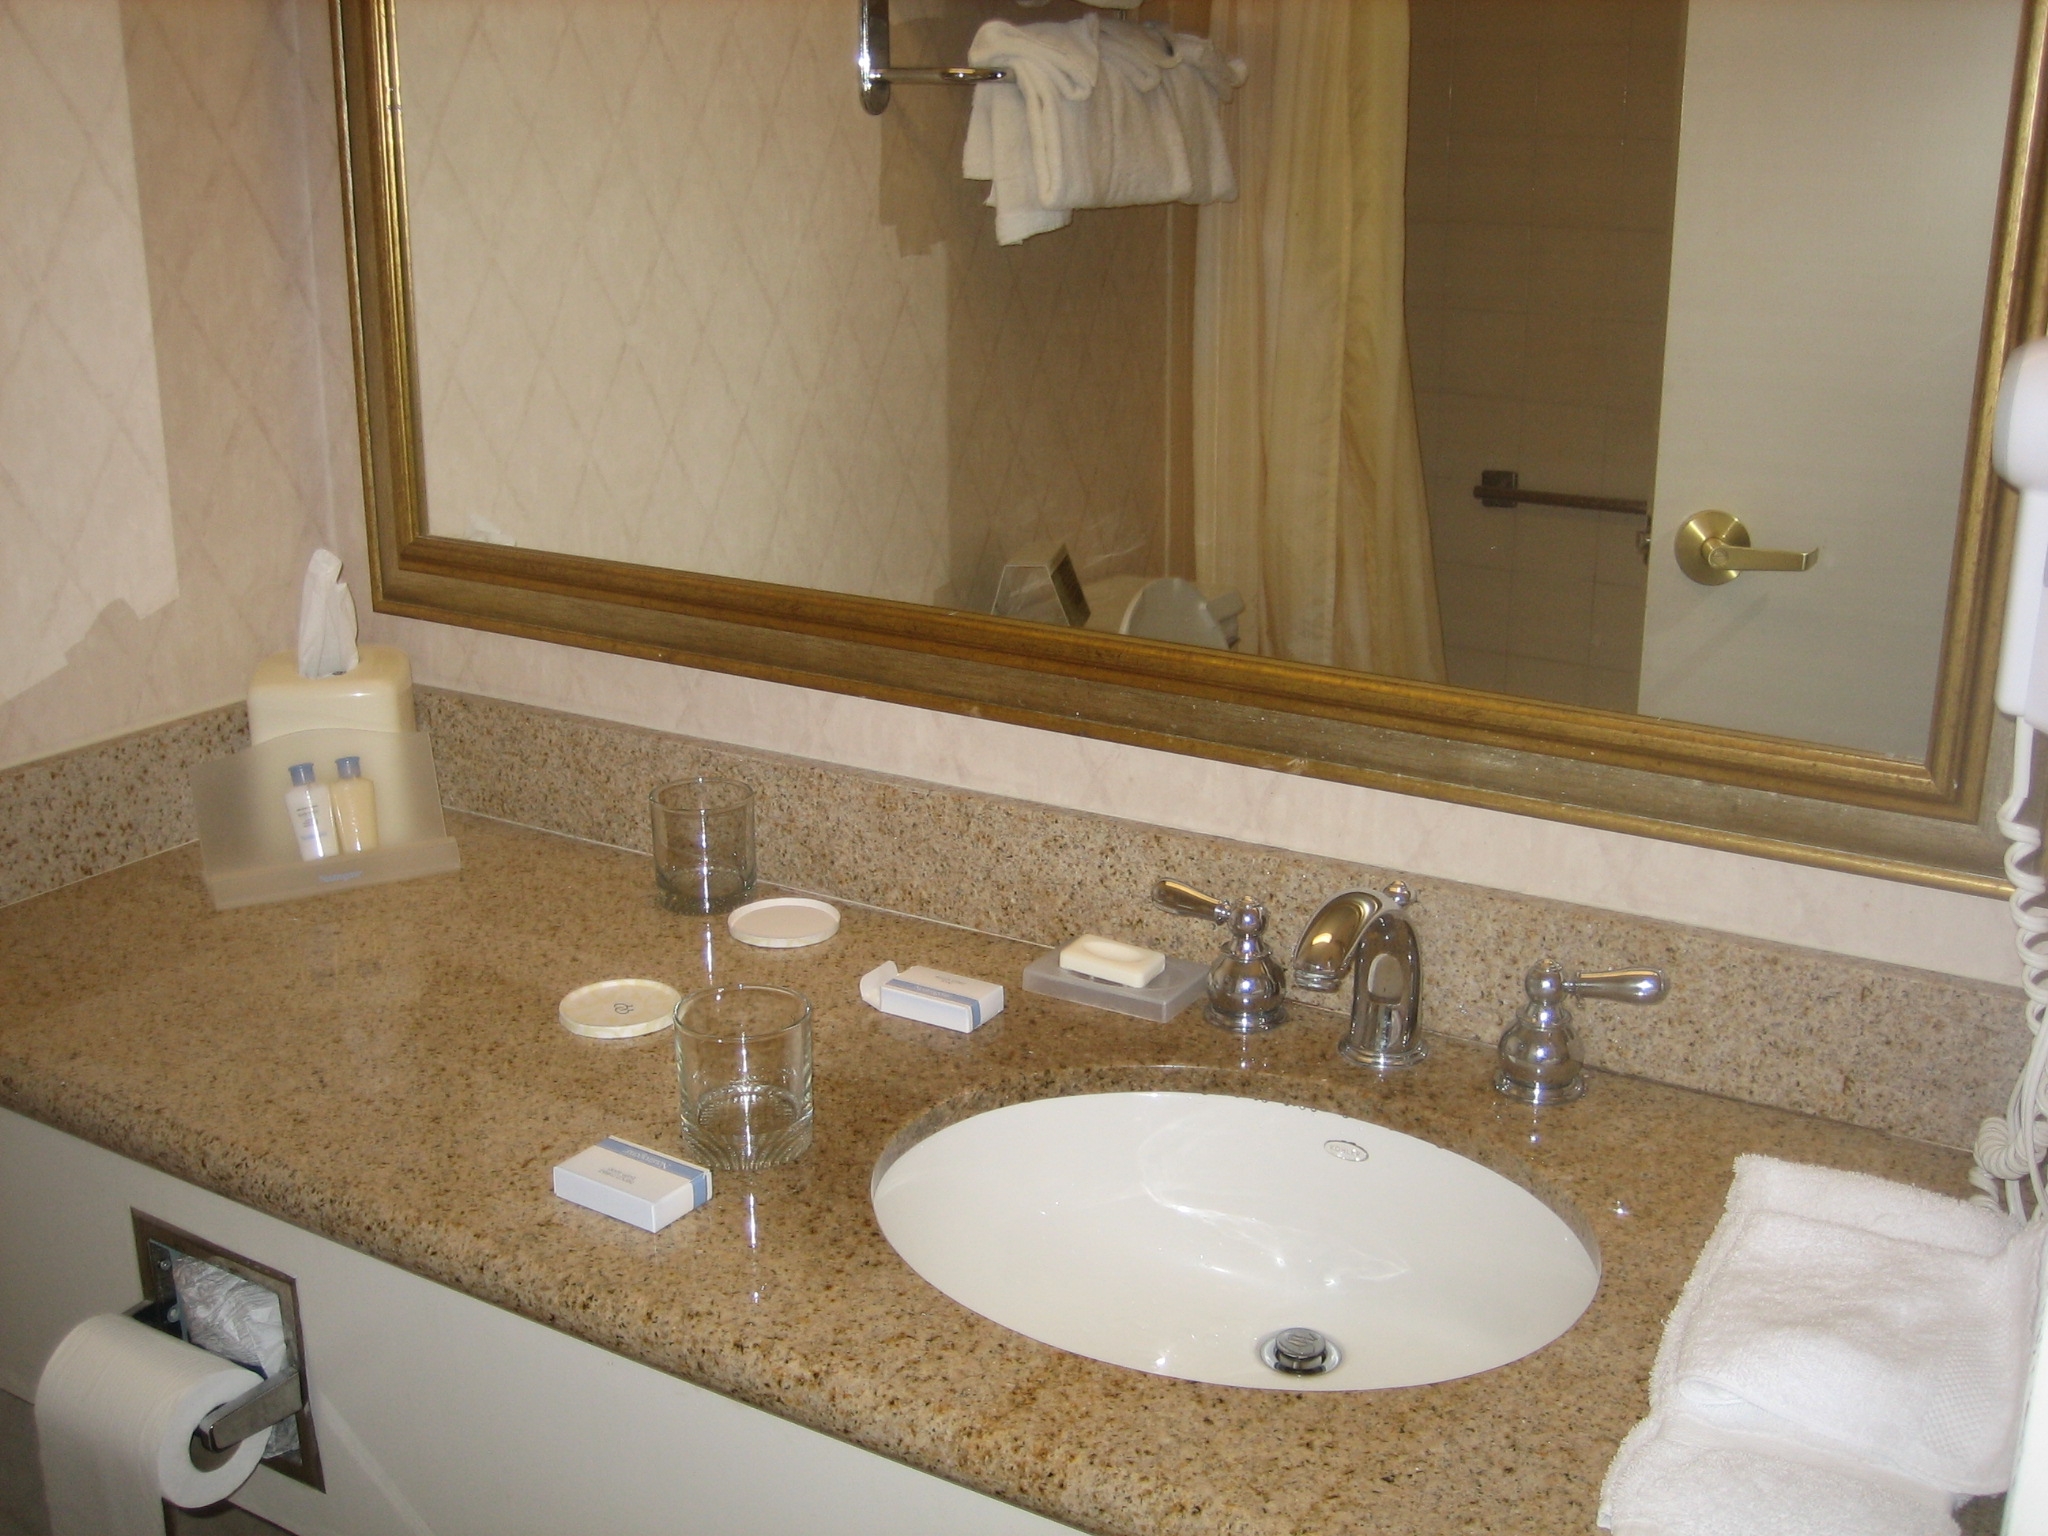
Room type: bathroom